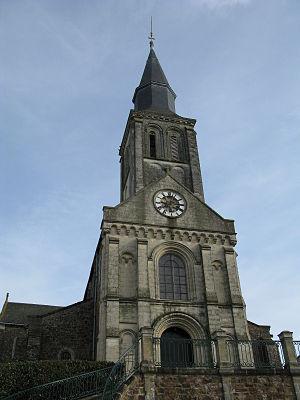
L'église de Saint-Denis-d'Orques en Mayenne
La liste des églises de la Sarthe recense de la manière la plus complète possible les églises, cathédrale et basilique situées dans le département français de la Sarthe.
Saint-Denis-d'Orques est une commune française, située dans le département de la Sarthe en région Pays de la Loire, peuplée de 799 habitants.